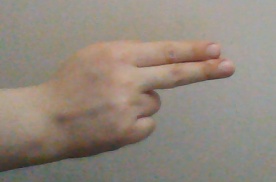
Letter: ain